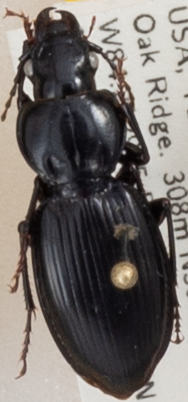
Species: Cyclotrachelus fucatus
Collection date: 2022-05-25
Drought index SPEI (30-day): -0.17
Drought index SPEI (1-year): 0.54
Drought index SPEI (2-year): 0.03